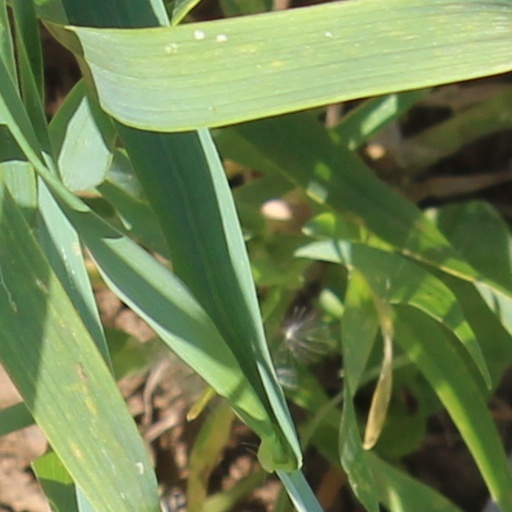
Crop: wheat